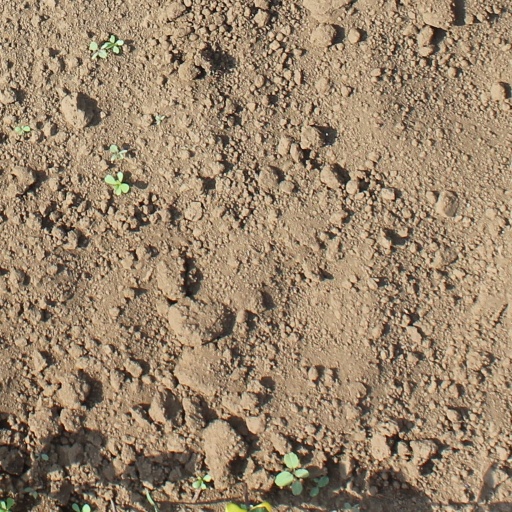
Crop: soybean